Saint George-Lozonschi Church

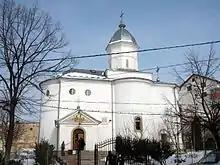
Saint George-Lozonschi Church

Saint George-Lozonschi Church is a Romanian Orthodox church located at 2 Cloșca Street in Iași, Romania. It is dedicated to Saint George and Saint Catherine of Alexandria.